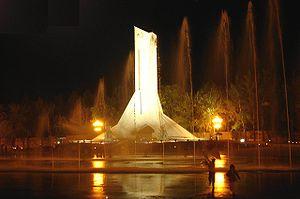
Le monument de la libération pacifique du Tibet se dresse sur le côté sud de l'esplanade du Potala à Lhassa, en dehors des zones de protection du site du patrimoine mondial.